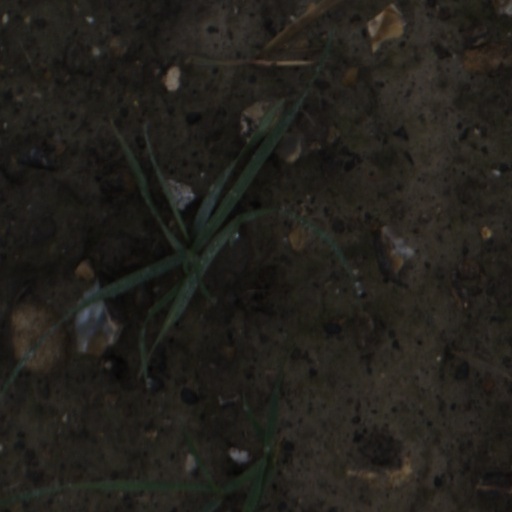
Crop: wheat